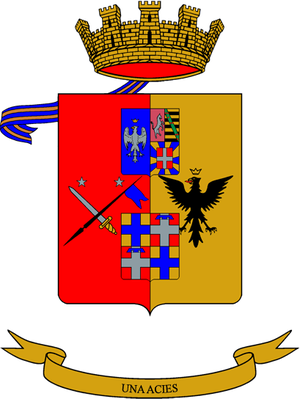
L'Académie militaire de Modène est une université militaire italienne située à Modène ouverte aux garçons et filles dont la finalité est la sélection et la formation initiale d'élèves officiers de l'Armée Italienne et de l'Arme des Carabiniers.
L'École d'application et l'Institut d'études militaires de l'armée a son siège à Turin. C'est une école de l'armée de terre italienne où les officiers en service permanent de l'armée complètent et perfectionnent leur formation.